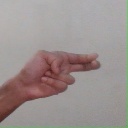
अक्षर: ह